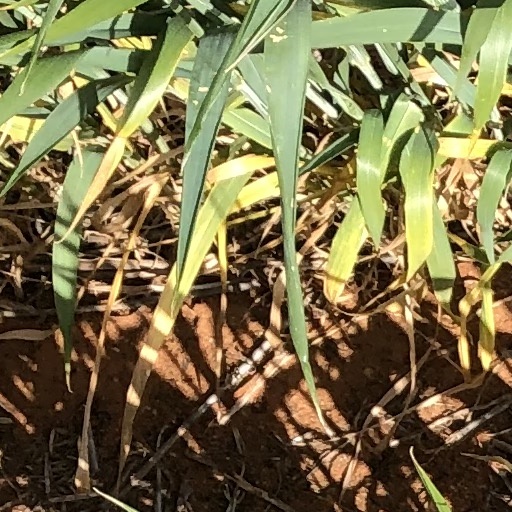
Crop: wheat